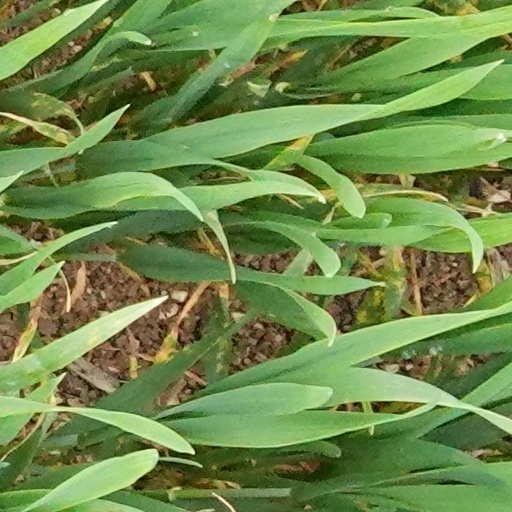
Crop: wheat